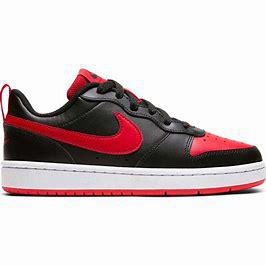
Brand: Nike
Model: Court Borough 2